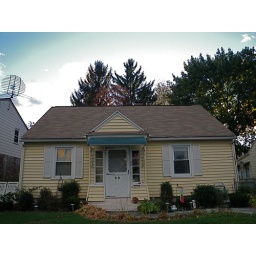
I love the orange sparkle in the trees just above the center of the house